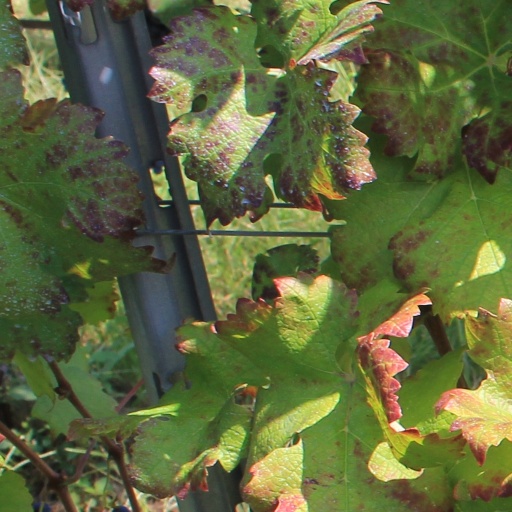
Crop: grape